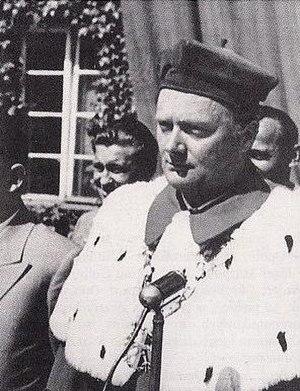
Antoni Opolski est un physicien et astronome polonais.